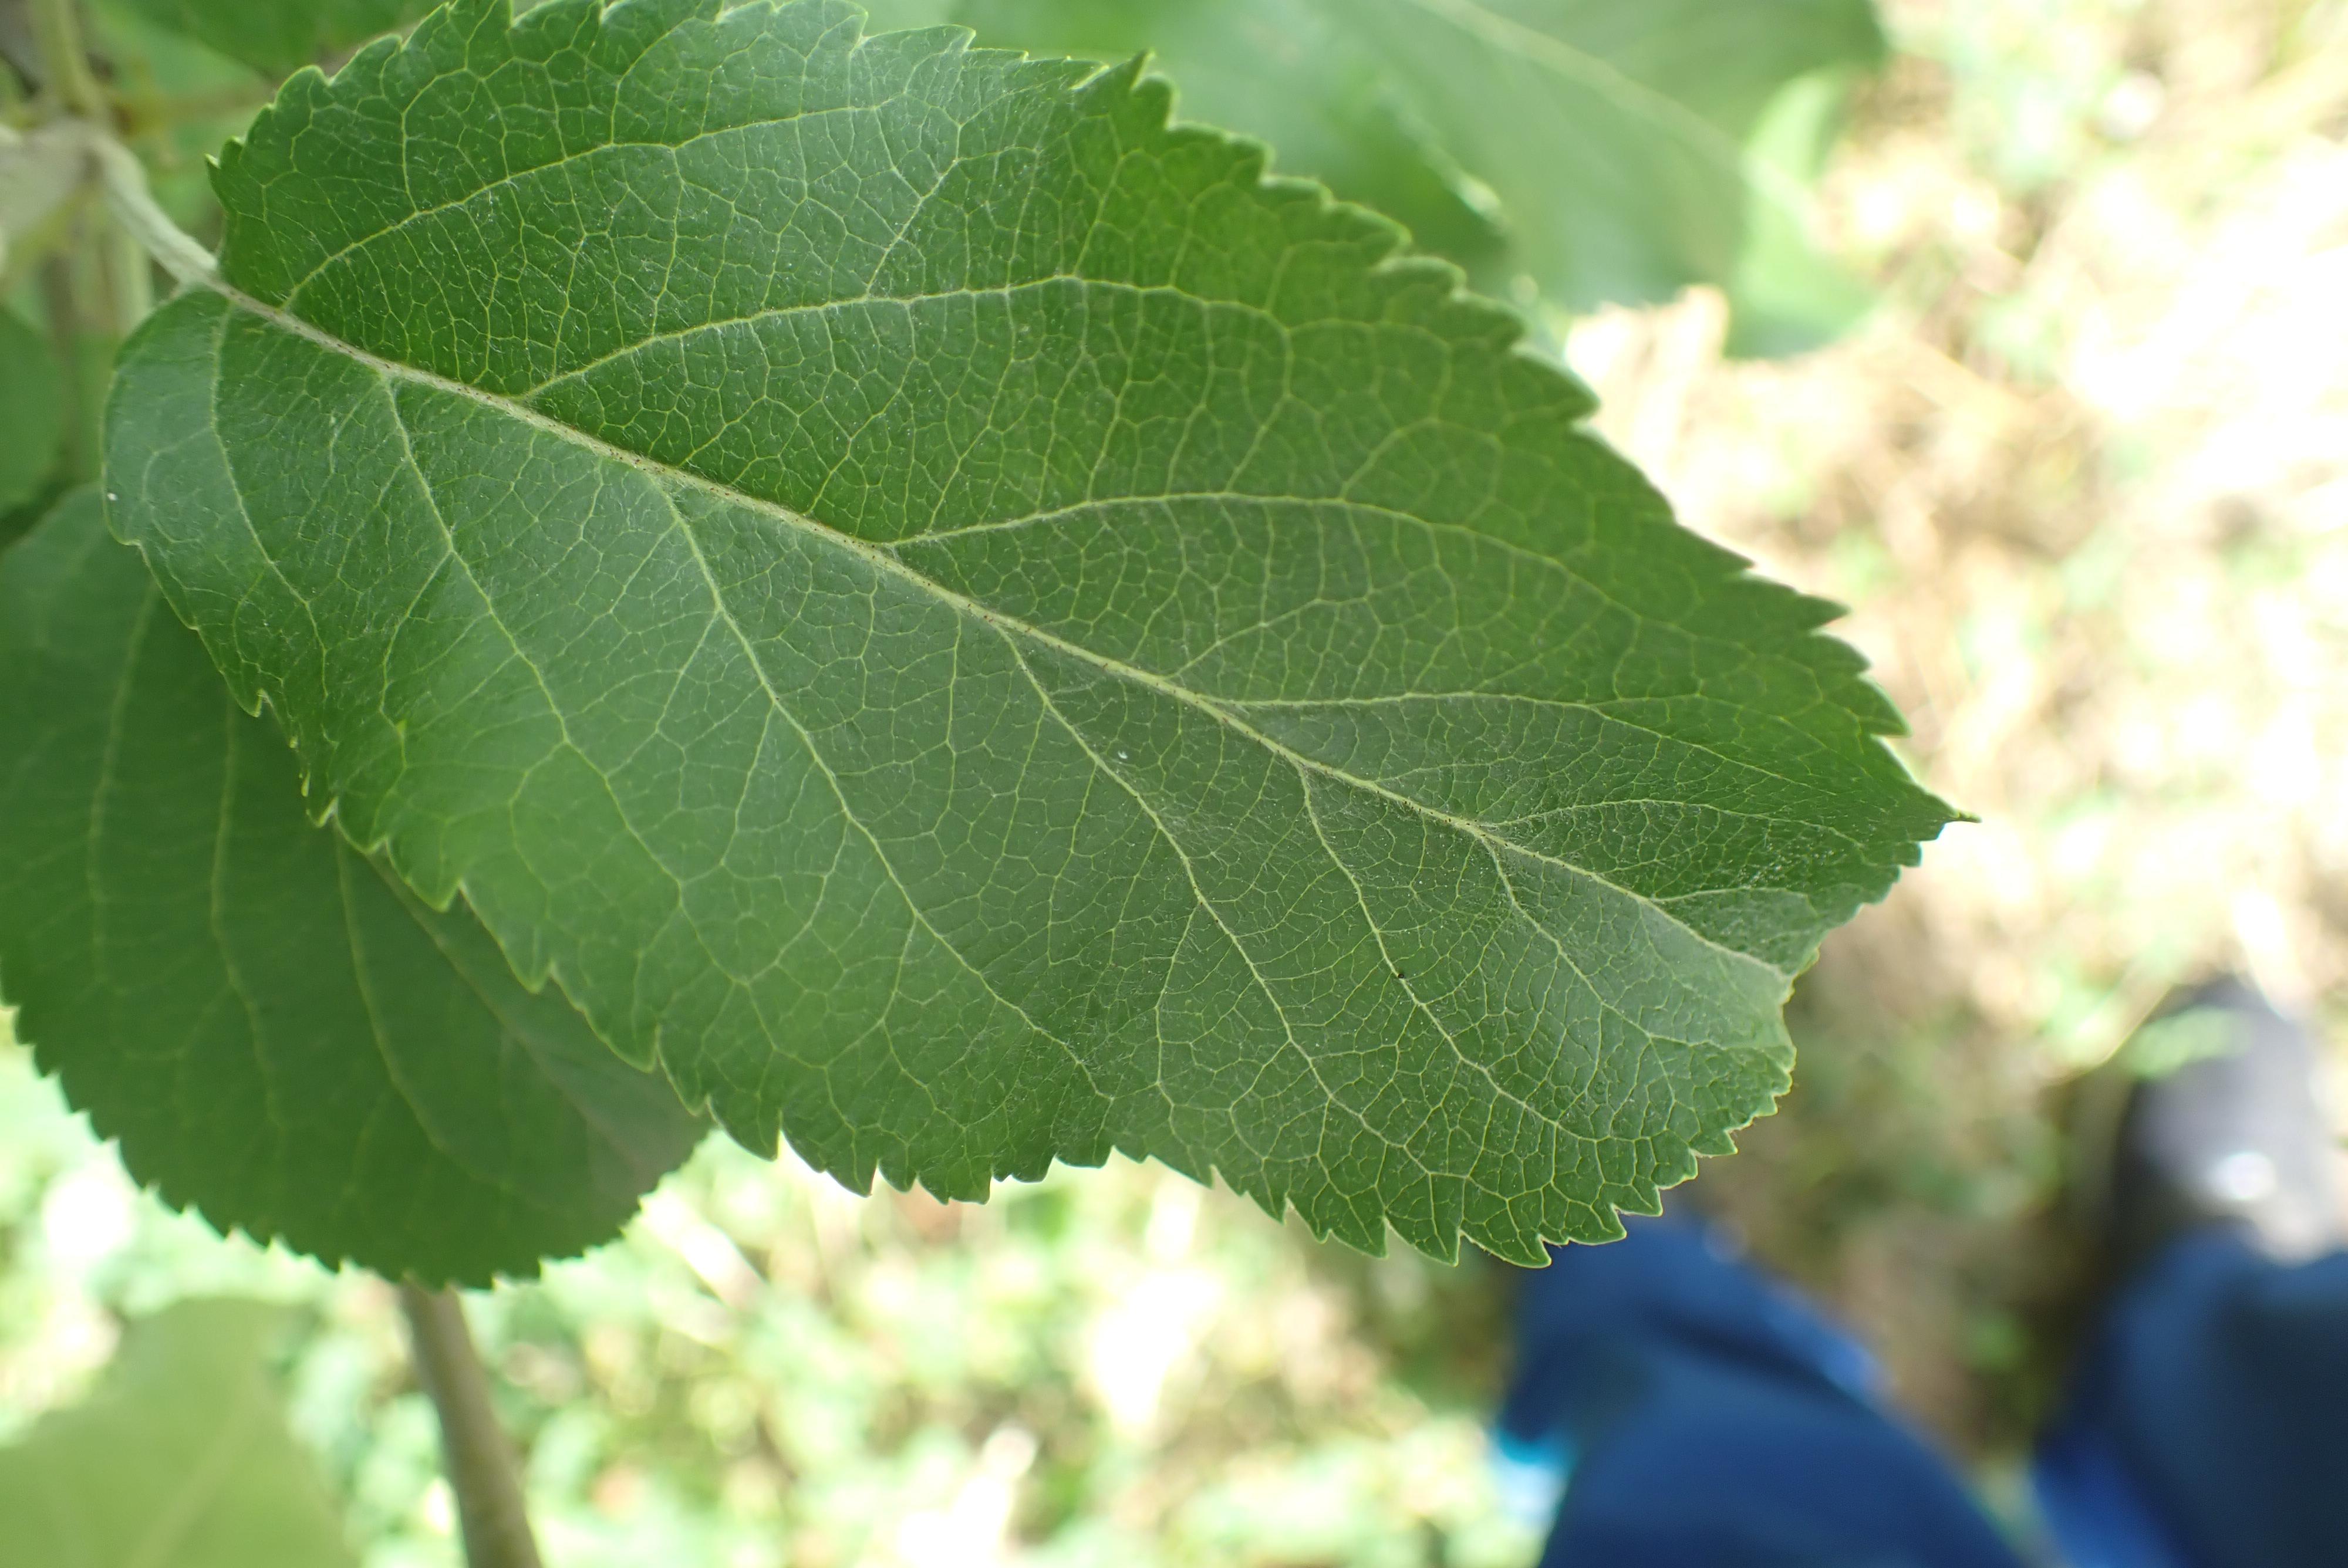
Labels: healthy